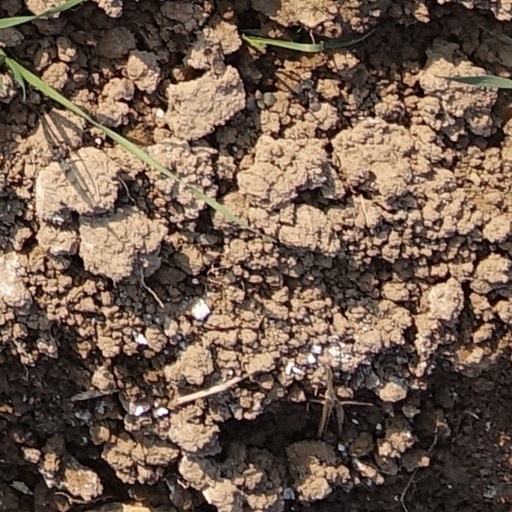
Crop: wheat